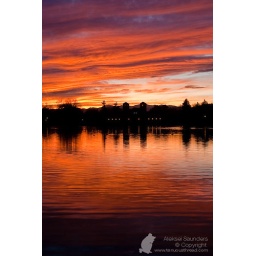
A fiery red sunset is reflected in Ferril Lake, the central lake in Denver's City Park, Denver Colorado.